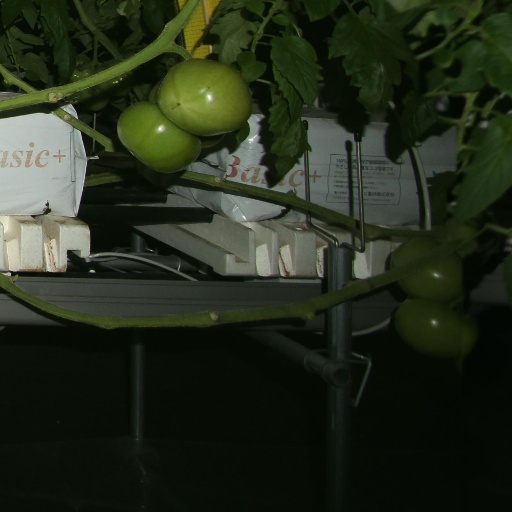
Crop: tomato